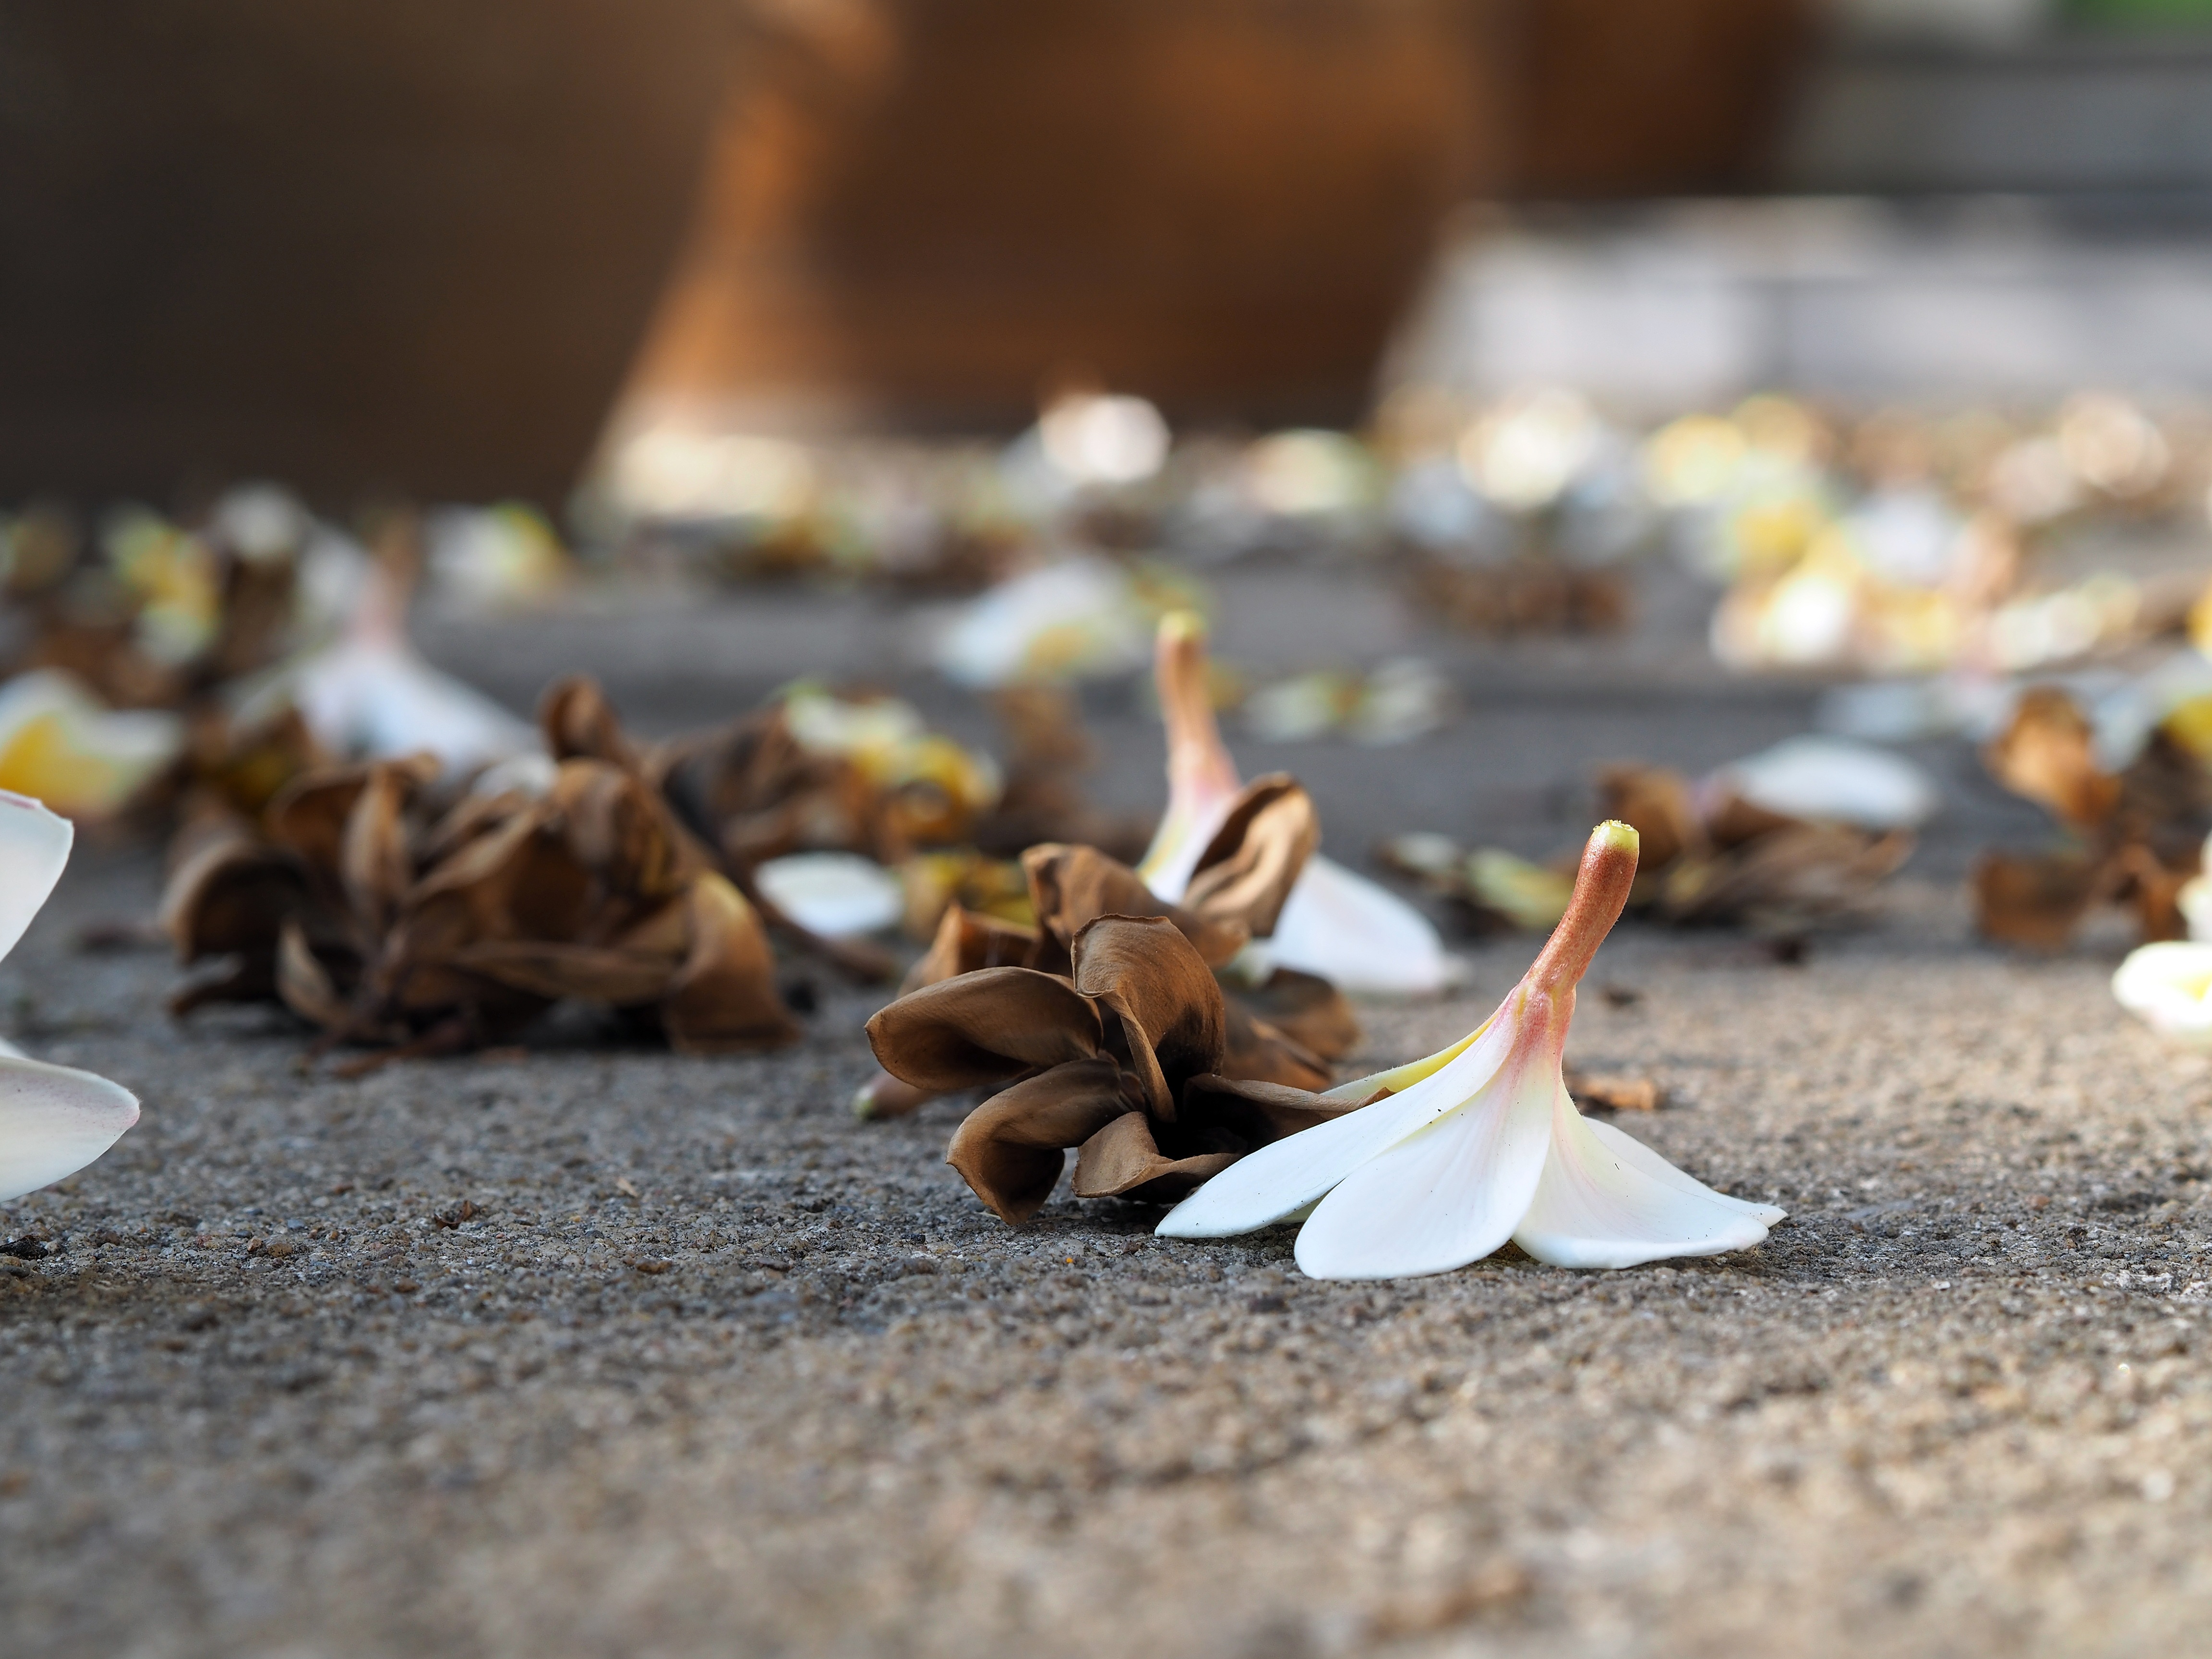
nature, drop, white, ground, leaf, flower, petal, food, produce, autumn, peace, brown, chocolate, dessert, sprinkle, flowers, bright, refreshing, cement floor, macro photography, flavor, more information, fragrapanti, lose, wilt, sadly, alopecia, say goodbye, bye